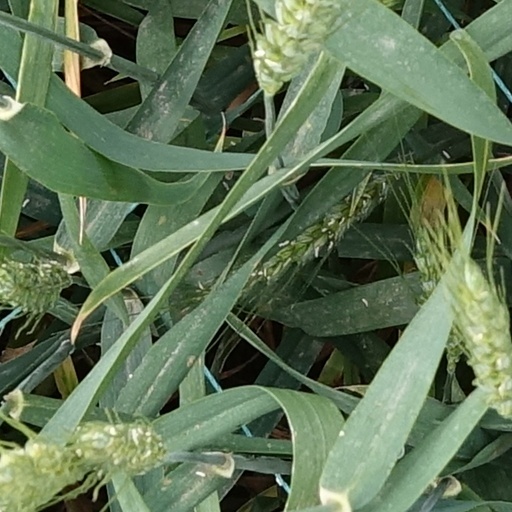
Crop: wheat